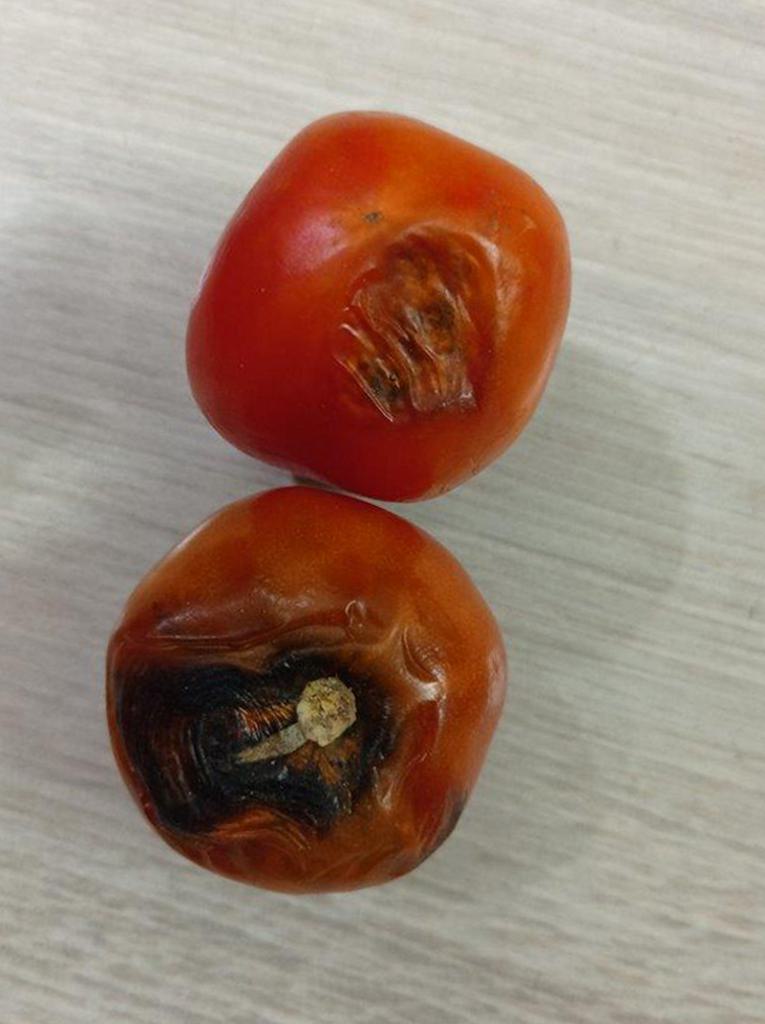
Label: Rotten